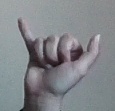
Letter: ya